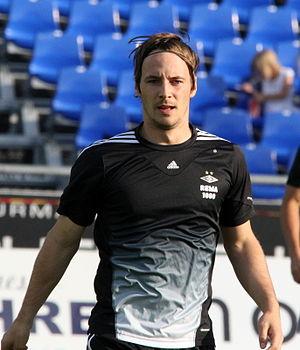
Mike Lindemann Jensen est un footballeur danois, né le 19 février 1988 à Herlev au Danemark. Il évolue comme milieu de terrain.